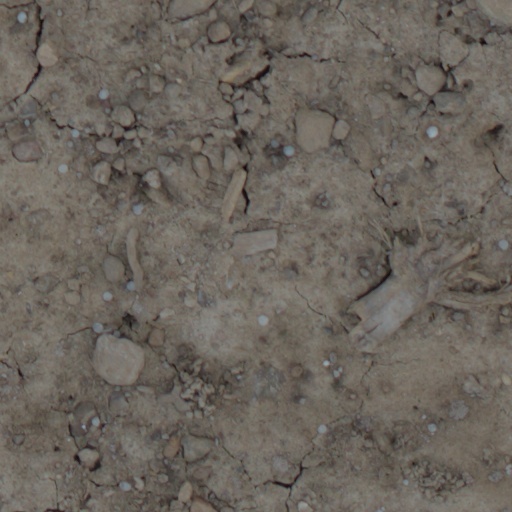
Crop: wheat